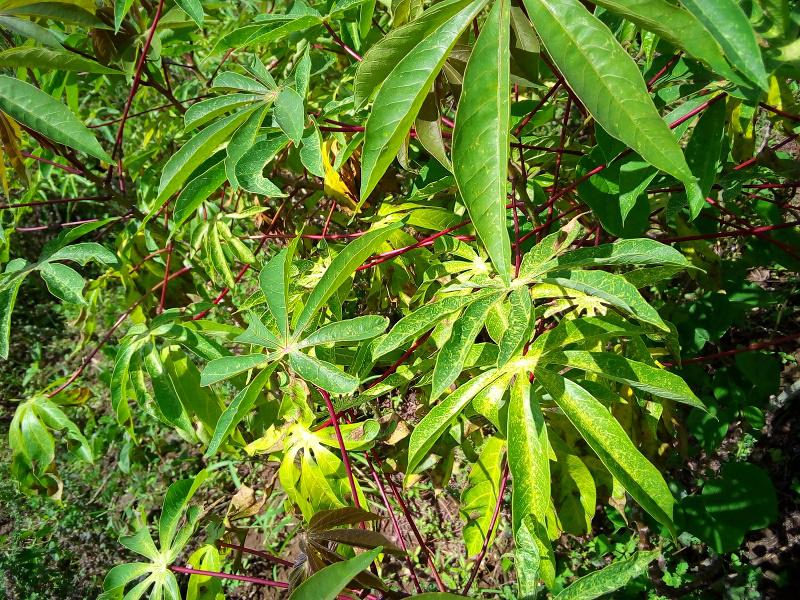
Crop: cassava
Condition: healthy